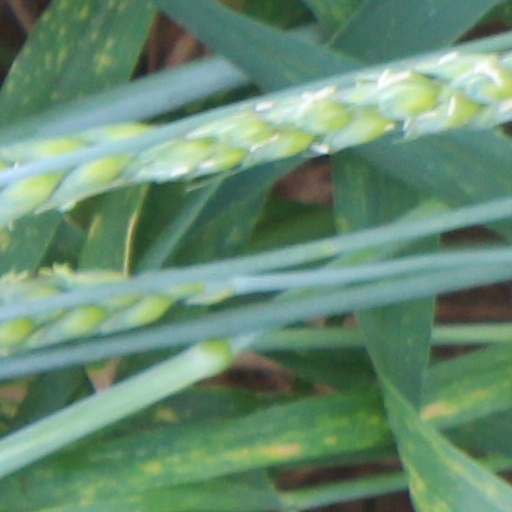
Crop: wheat